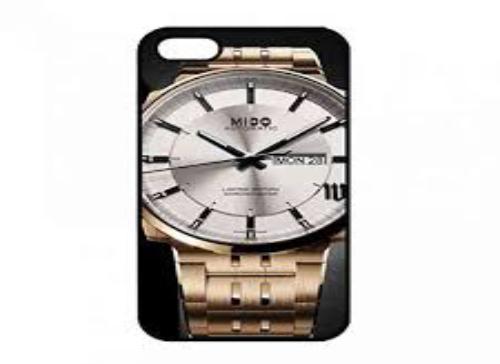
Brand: mido
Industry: Clothes